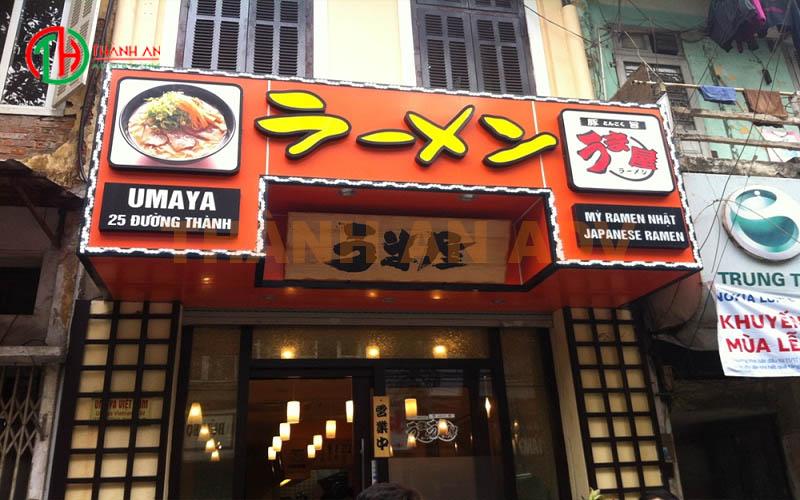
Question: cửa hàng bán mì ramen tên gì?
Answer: umaya